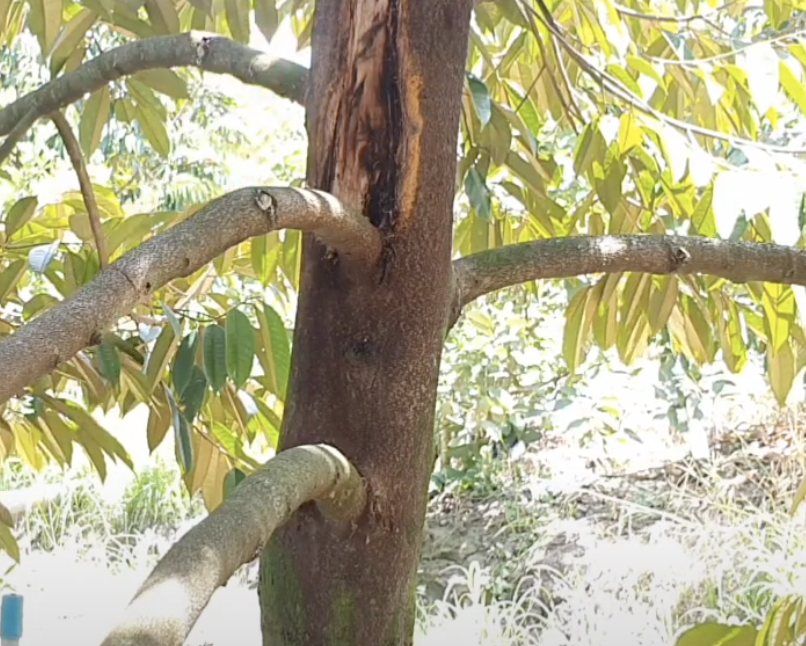
Label: stem_cracking_ gummosis